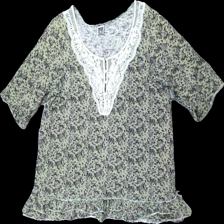
View: front
Type: Blouse
Category: Ladies
Brand: Isolde
Colors: White, Green, Grey
Material: 100% cotton
Pattern: Floral print
Cut: Regular
Size: XL
Season: All
Damage location: middle center
Damage 2 location: bottom left
Price range: 50-100
Recommended usage: Reuse
Description: blommig blus med spets runt halsen och volang längst ner, lite nopprig i armhålorna